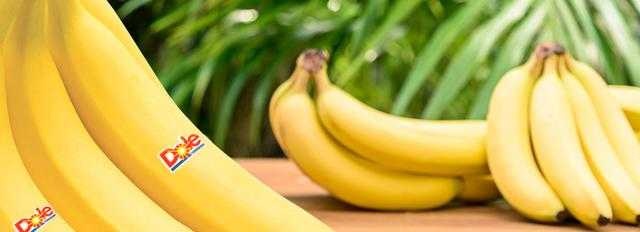
Label: Banana